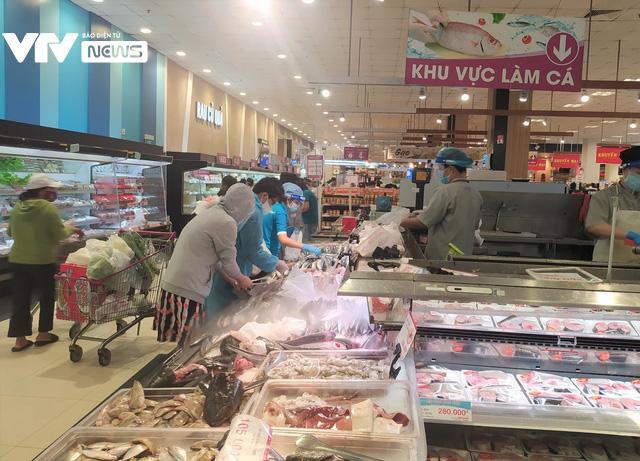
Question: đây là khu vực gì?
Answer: đây là khu vực làm cá